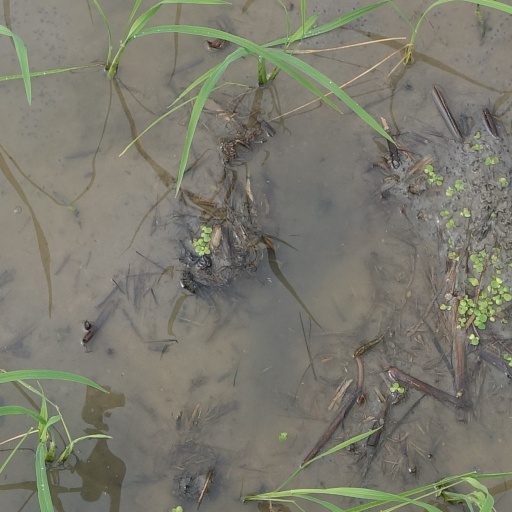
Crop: rice